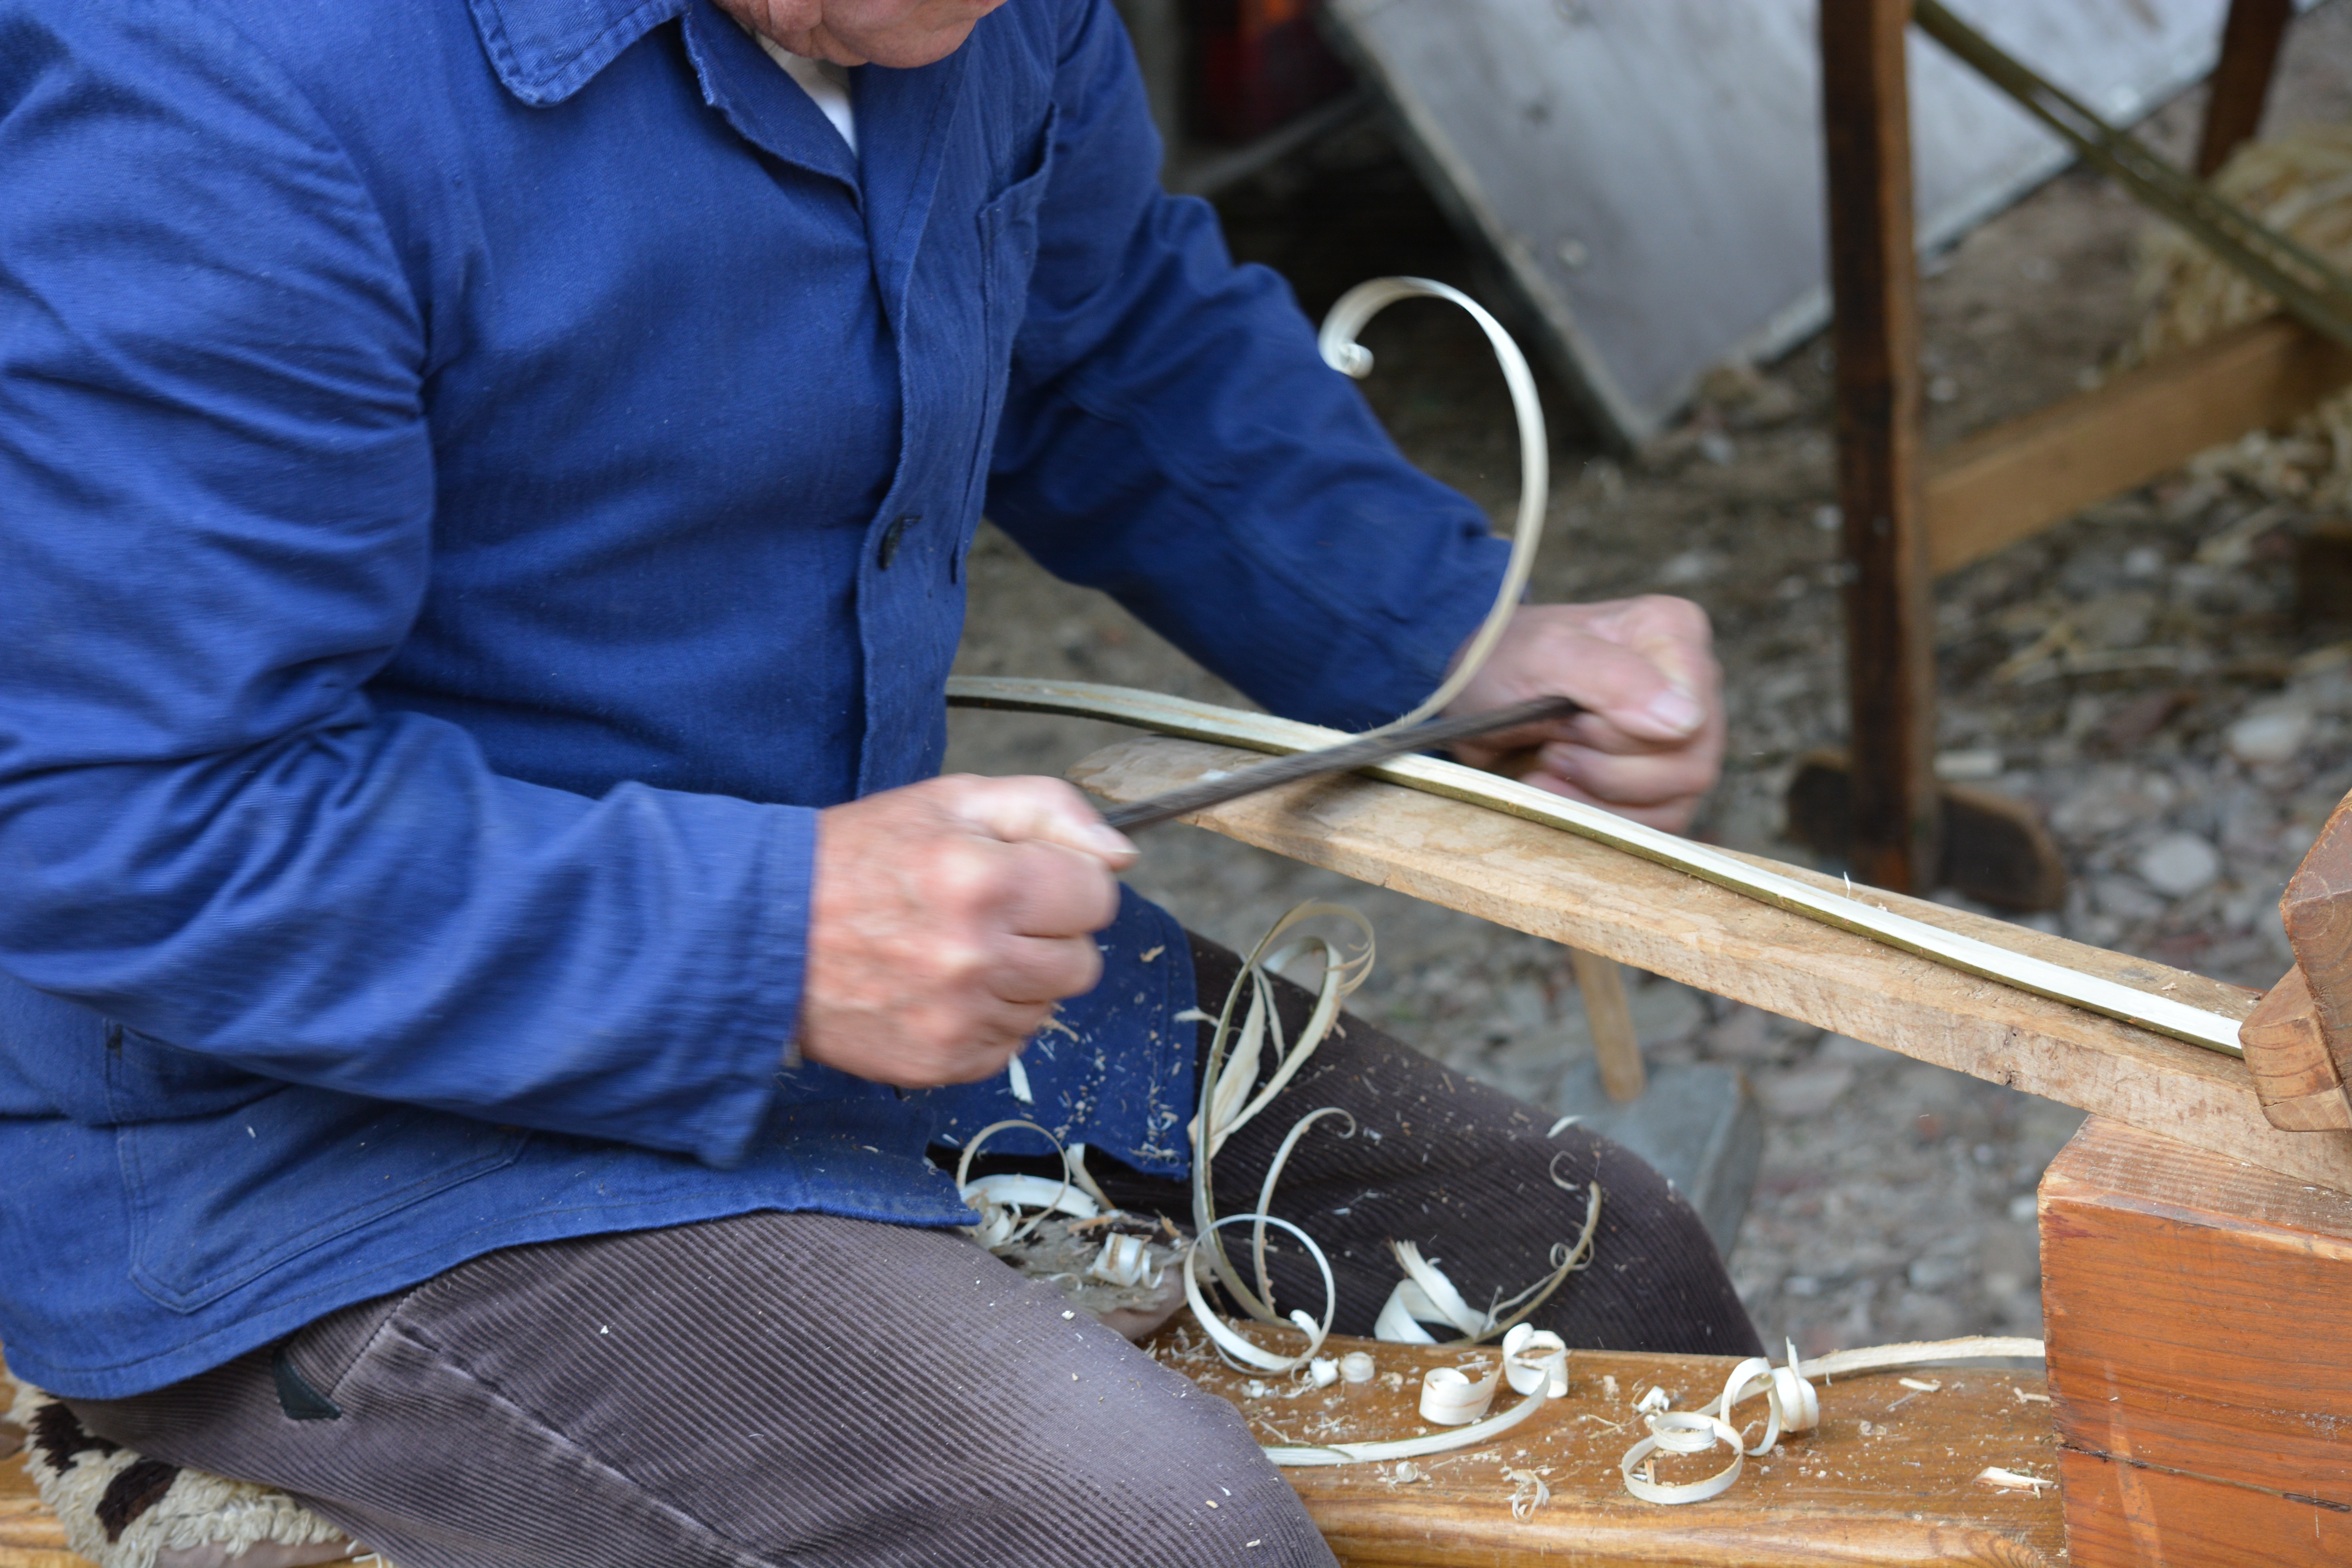
man, person, transport, craft, march, ribbon reisser, aussterbend, barrel bauer, seester